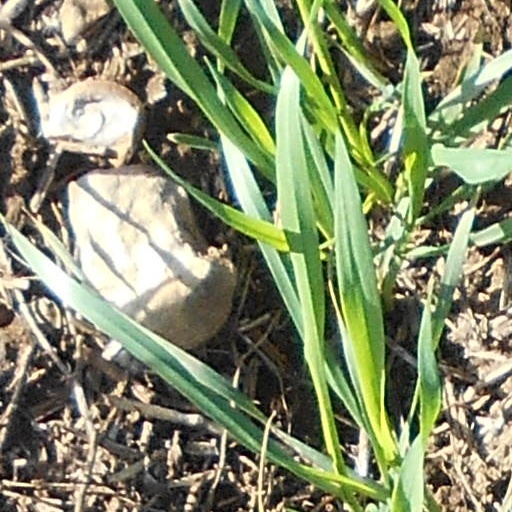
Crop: wheat